Reality Labs

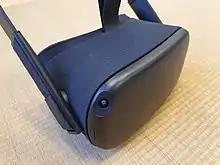
The first-generation Oculus Quest

On September 26, 2018, Facebook unveiled Oculus Quest. It is a standalone headset which is not dependent on a PC for operation; the Quest contains embedded mobile hardware running an operating system based on Android source code, including a Snapdragon 835 system-on-chip, and 64 or 128 GB of internal storage. It contains two OLED displays with a resolution of 1600x1440 per-eye and running at 72 Hz. It supports included Oculus Touch controllers via an "inside-out" motion tracking system known as "Oculus insight", which consists of a series of cameras embedded in the headset. The controllers were redesigned to properly function with Insight.